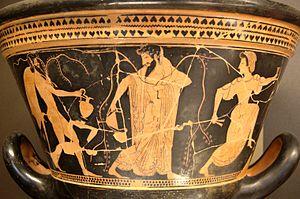
Dionysos, silène et ménade. Face B d'un cratère en calice attique à figures rouges, v. 520-510 av. J.-C.